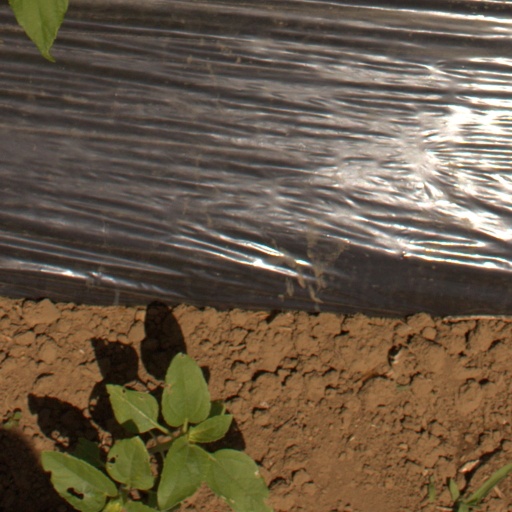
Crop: Jerusalem artichoke